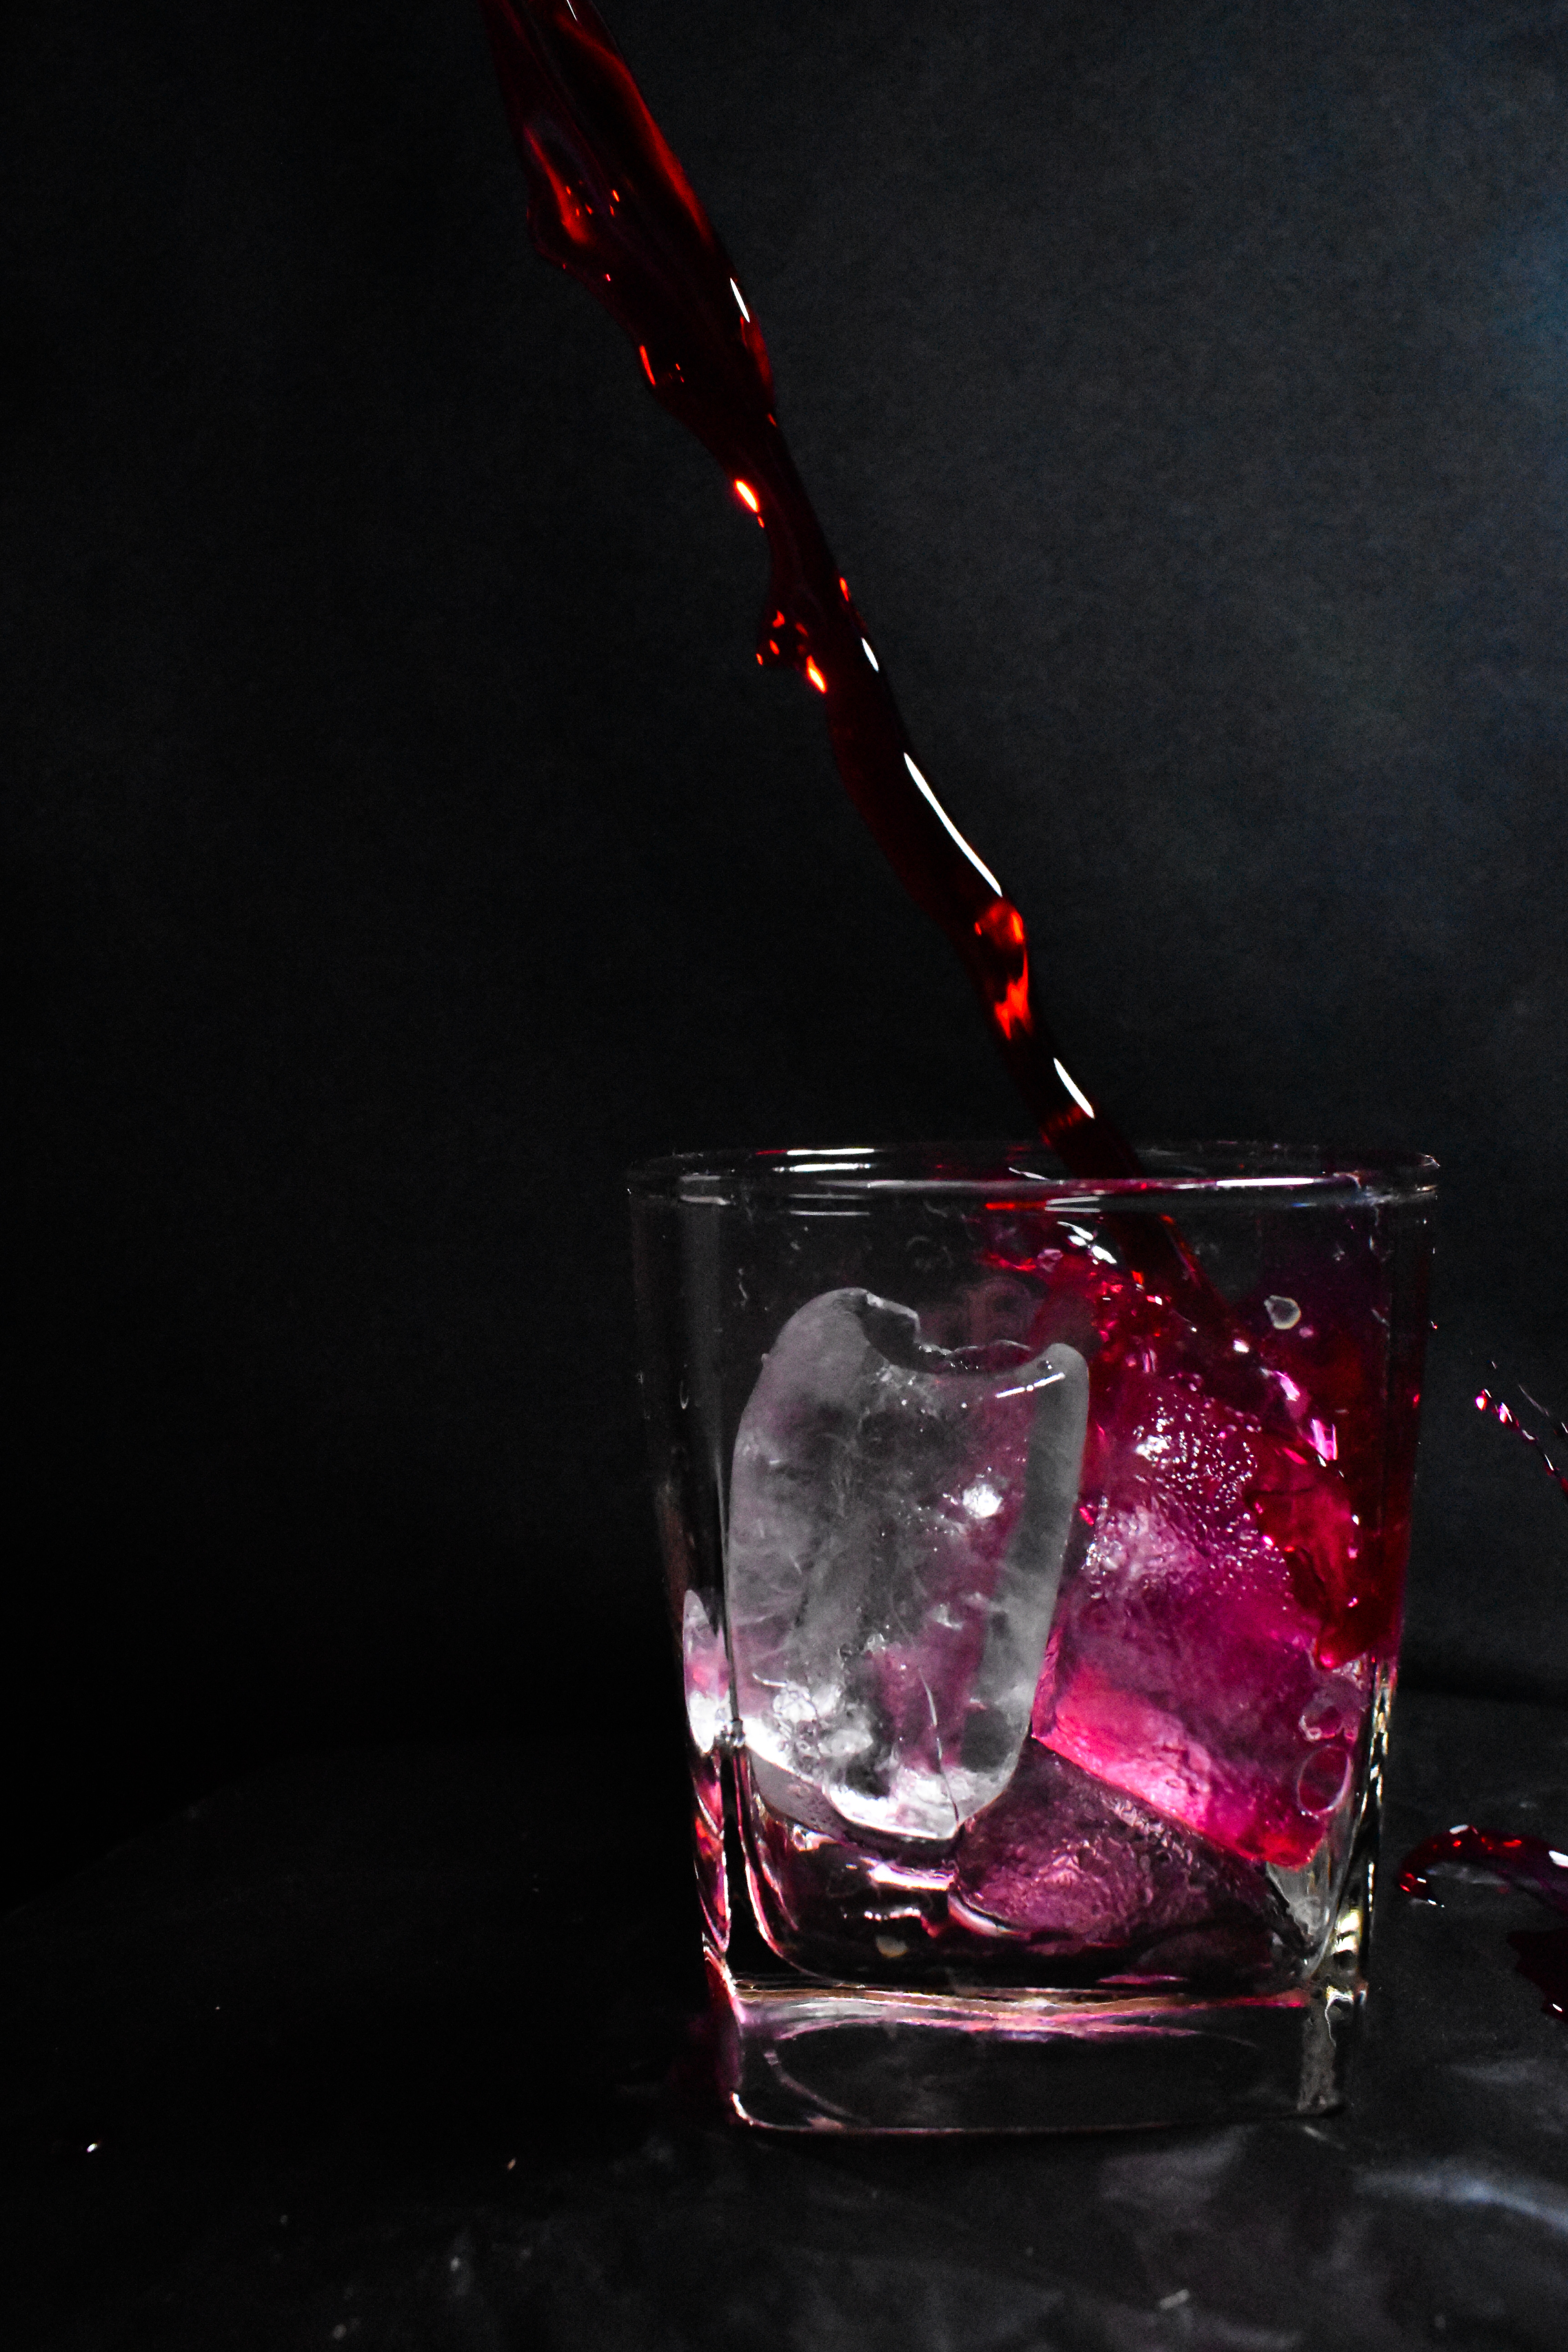
thailand, glass, drink, pink, highball glass, Transparent material, drinkware, ice cube, old fashioned glass, still life photography, liquid, barware, alcohol, distilled beverage, magenta, wine cocktail, liqueur, fluid